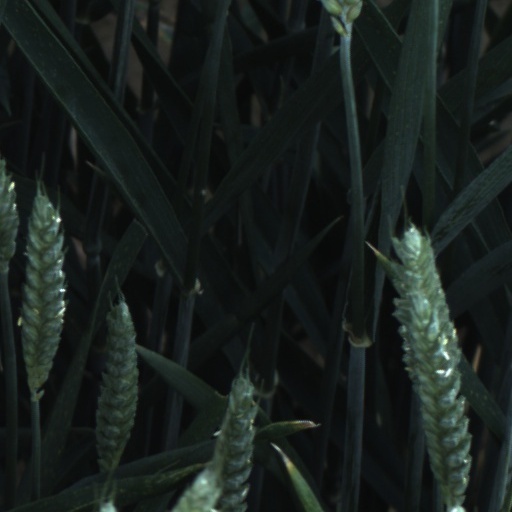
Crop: wheat